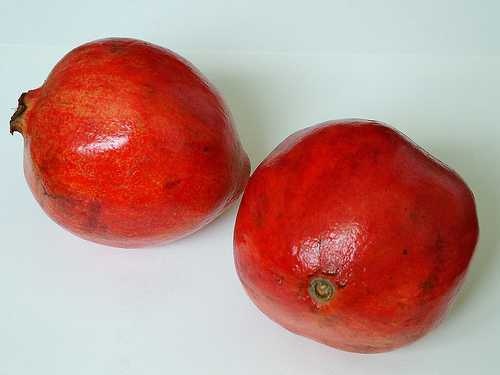
Label: Pomegranate